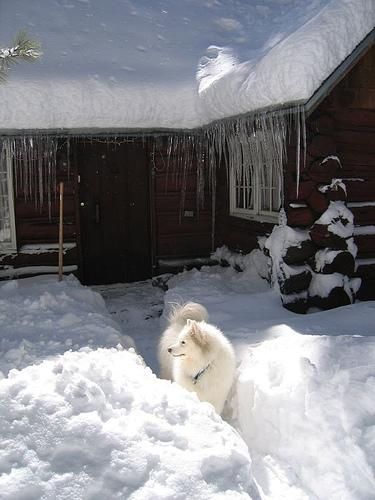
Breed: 2192-n000088-Samoyed